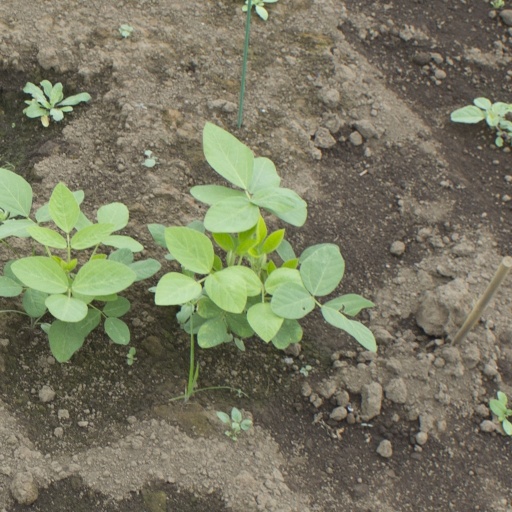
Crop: soybean